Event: Nepal Earthquake
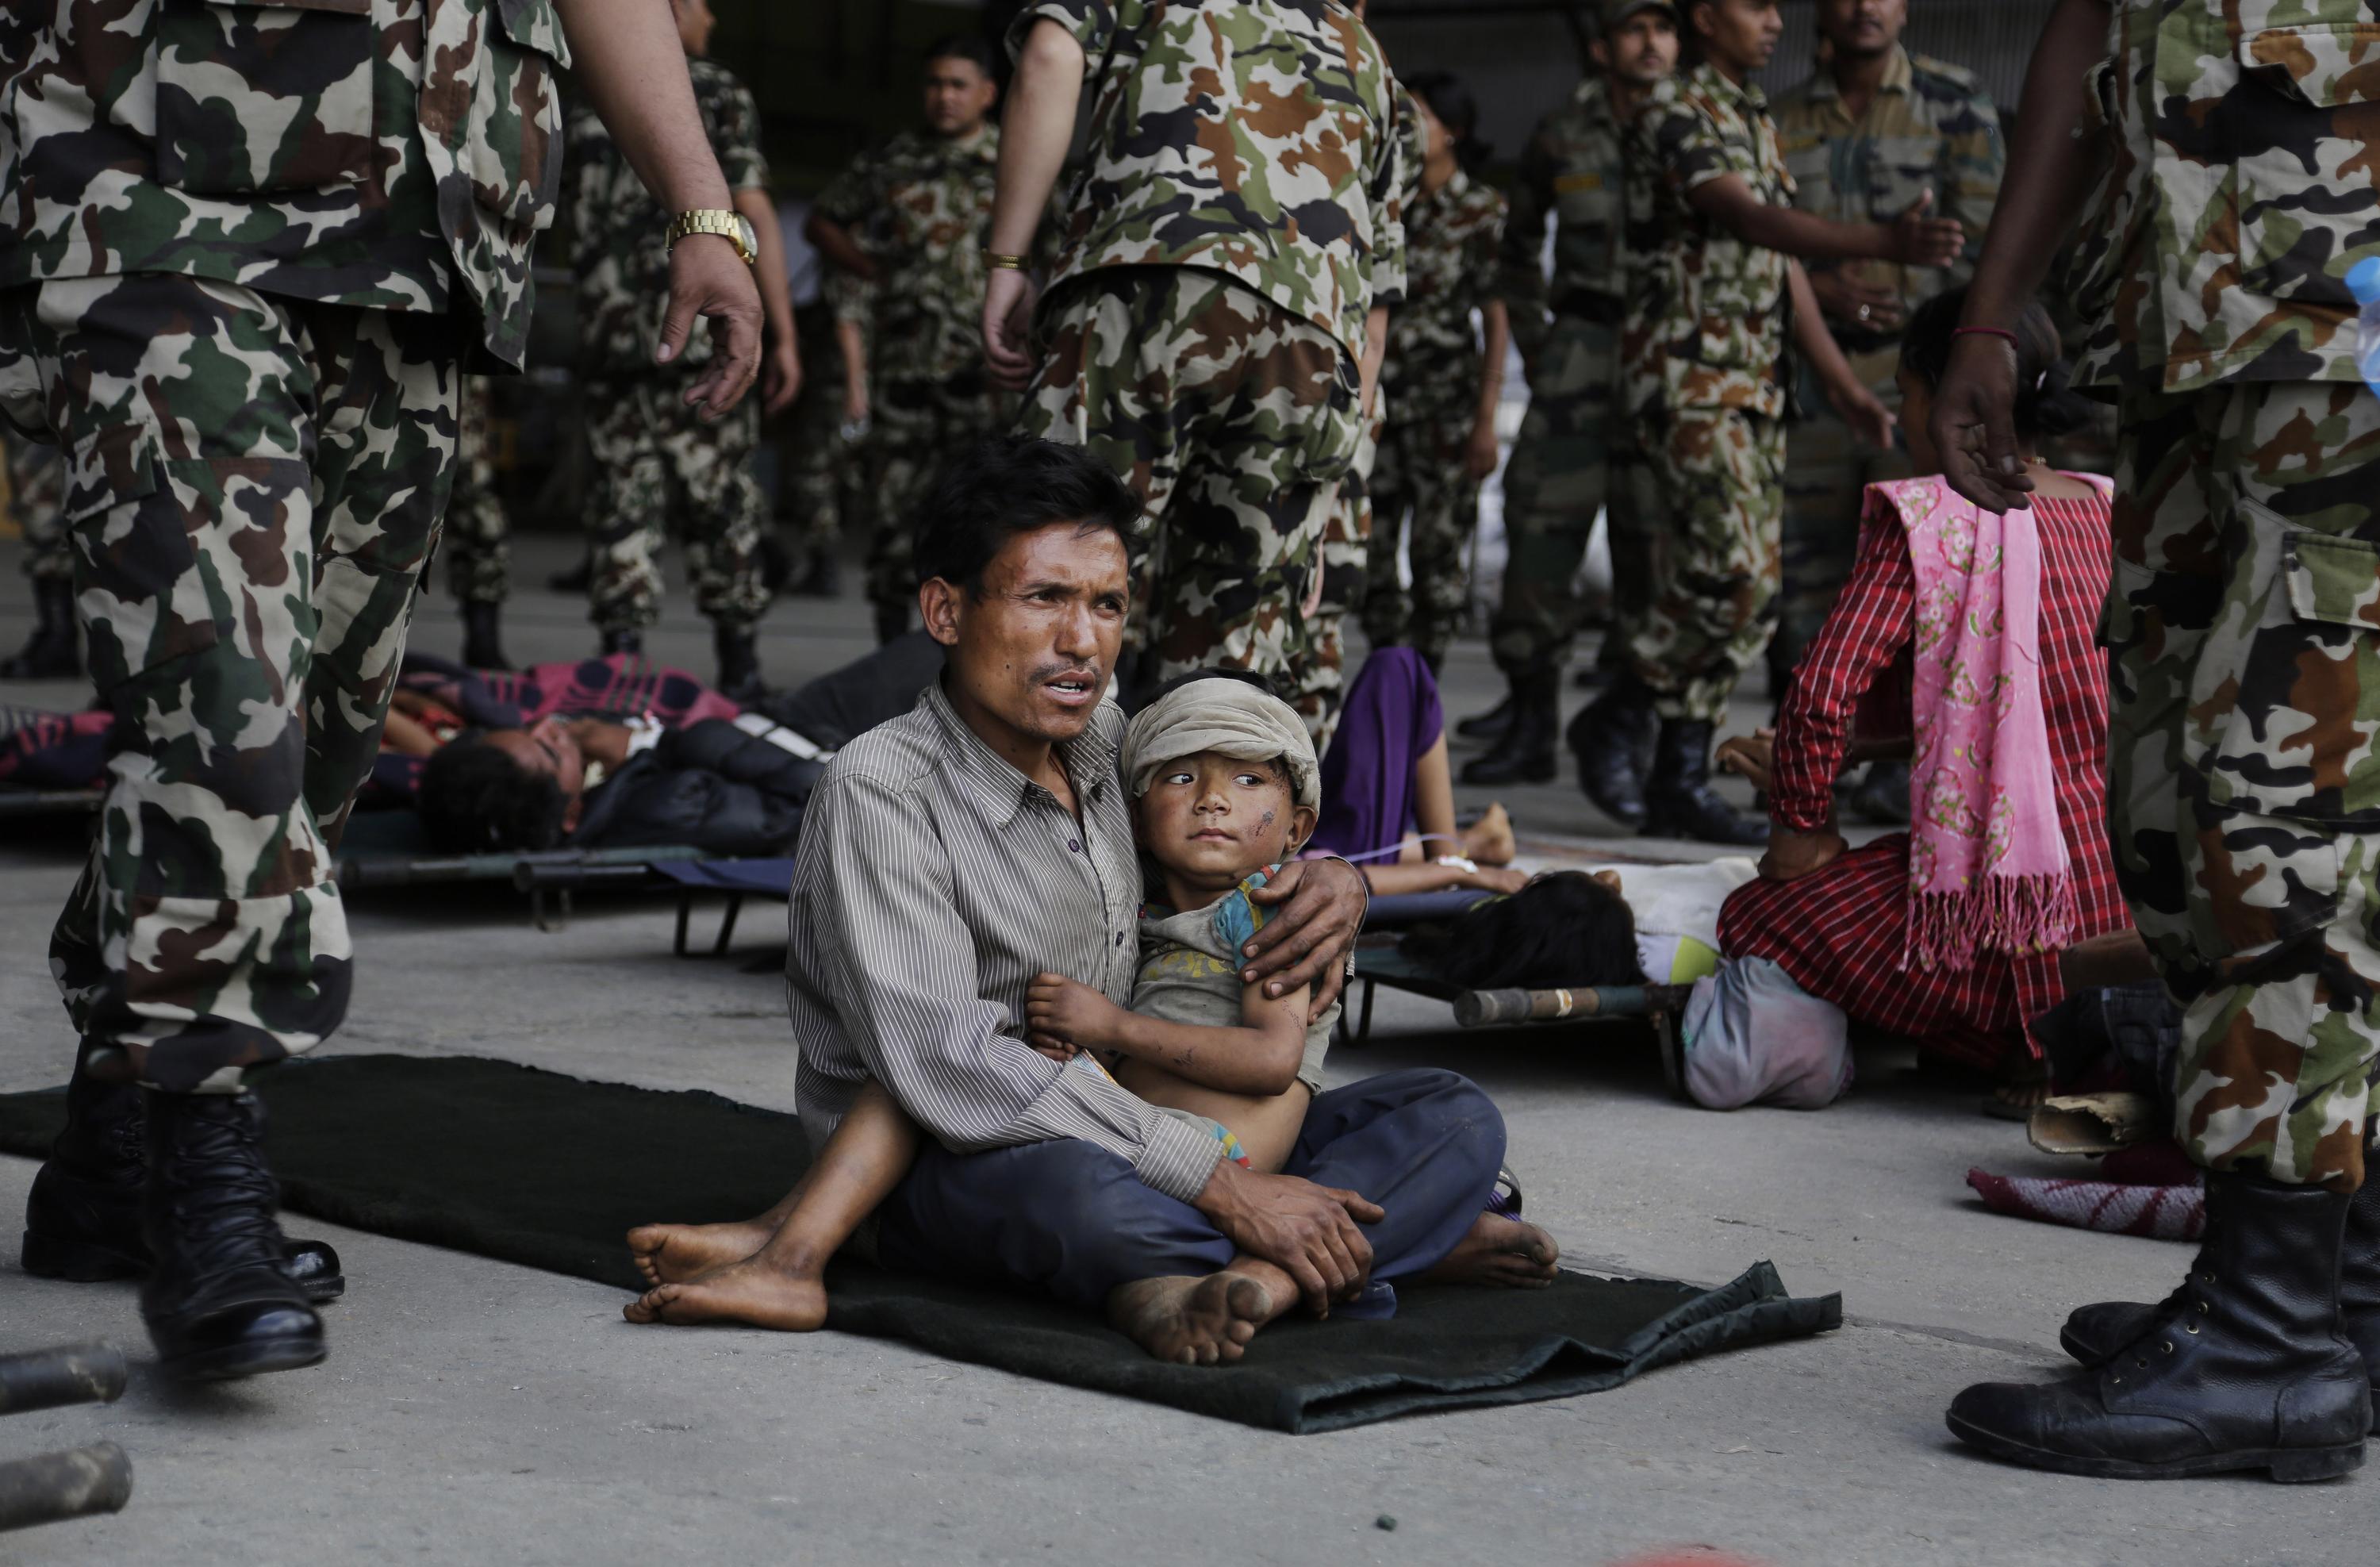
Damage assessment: damage